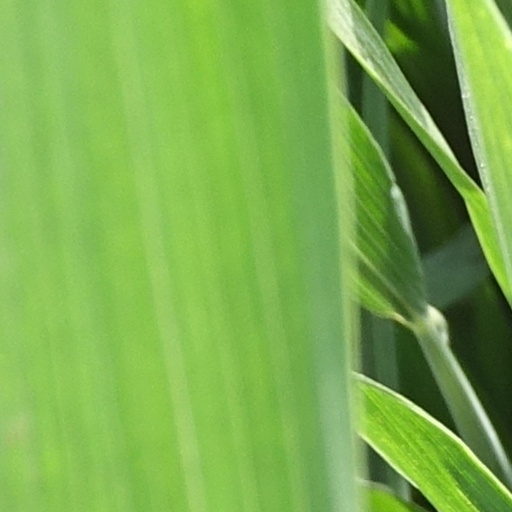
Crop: wheat